Otto Young

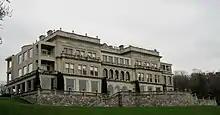
Younglands, the Otto Young estate in Lake Geneva, Wisconsin

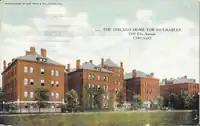
Chicago Home For Incurables circa 1909

In 1867, Young married Ann Elizabeth Murphy. In 1901, his Renaissance Revival mansion, known as Younglands, was completed in Lake Geneva, Wisconsin. They had four daughters and a son that died young, including: